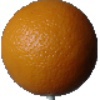
Label: orange